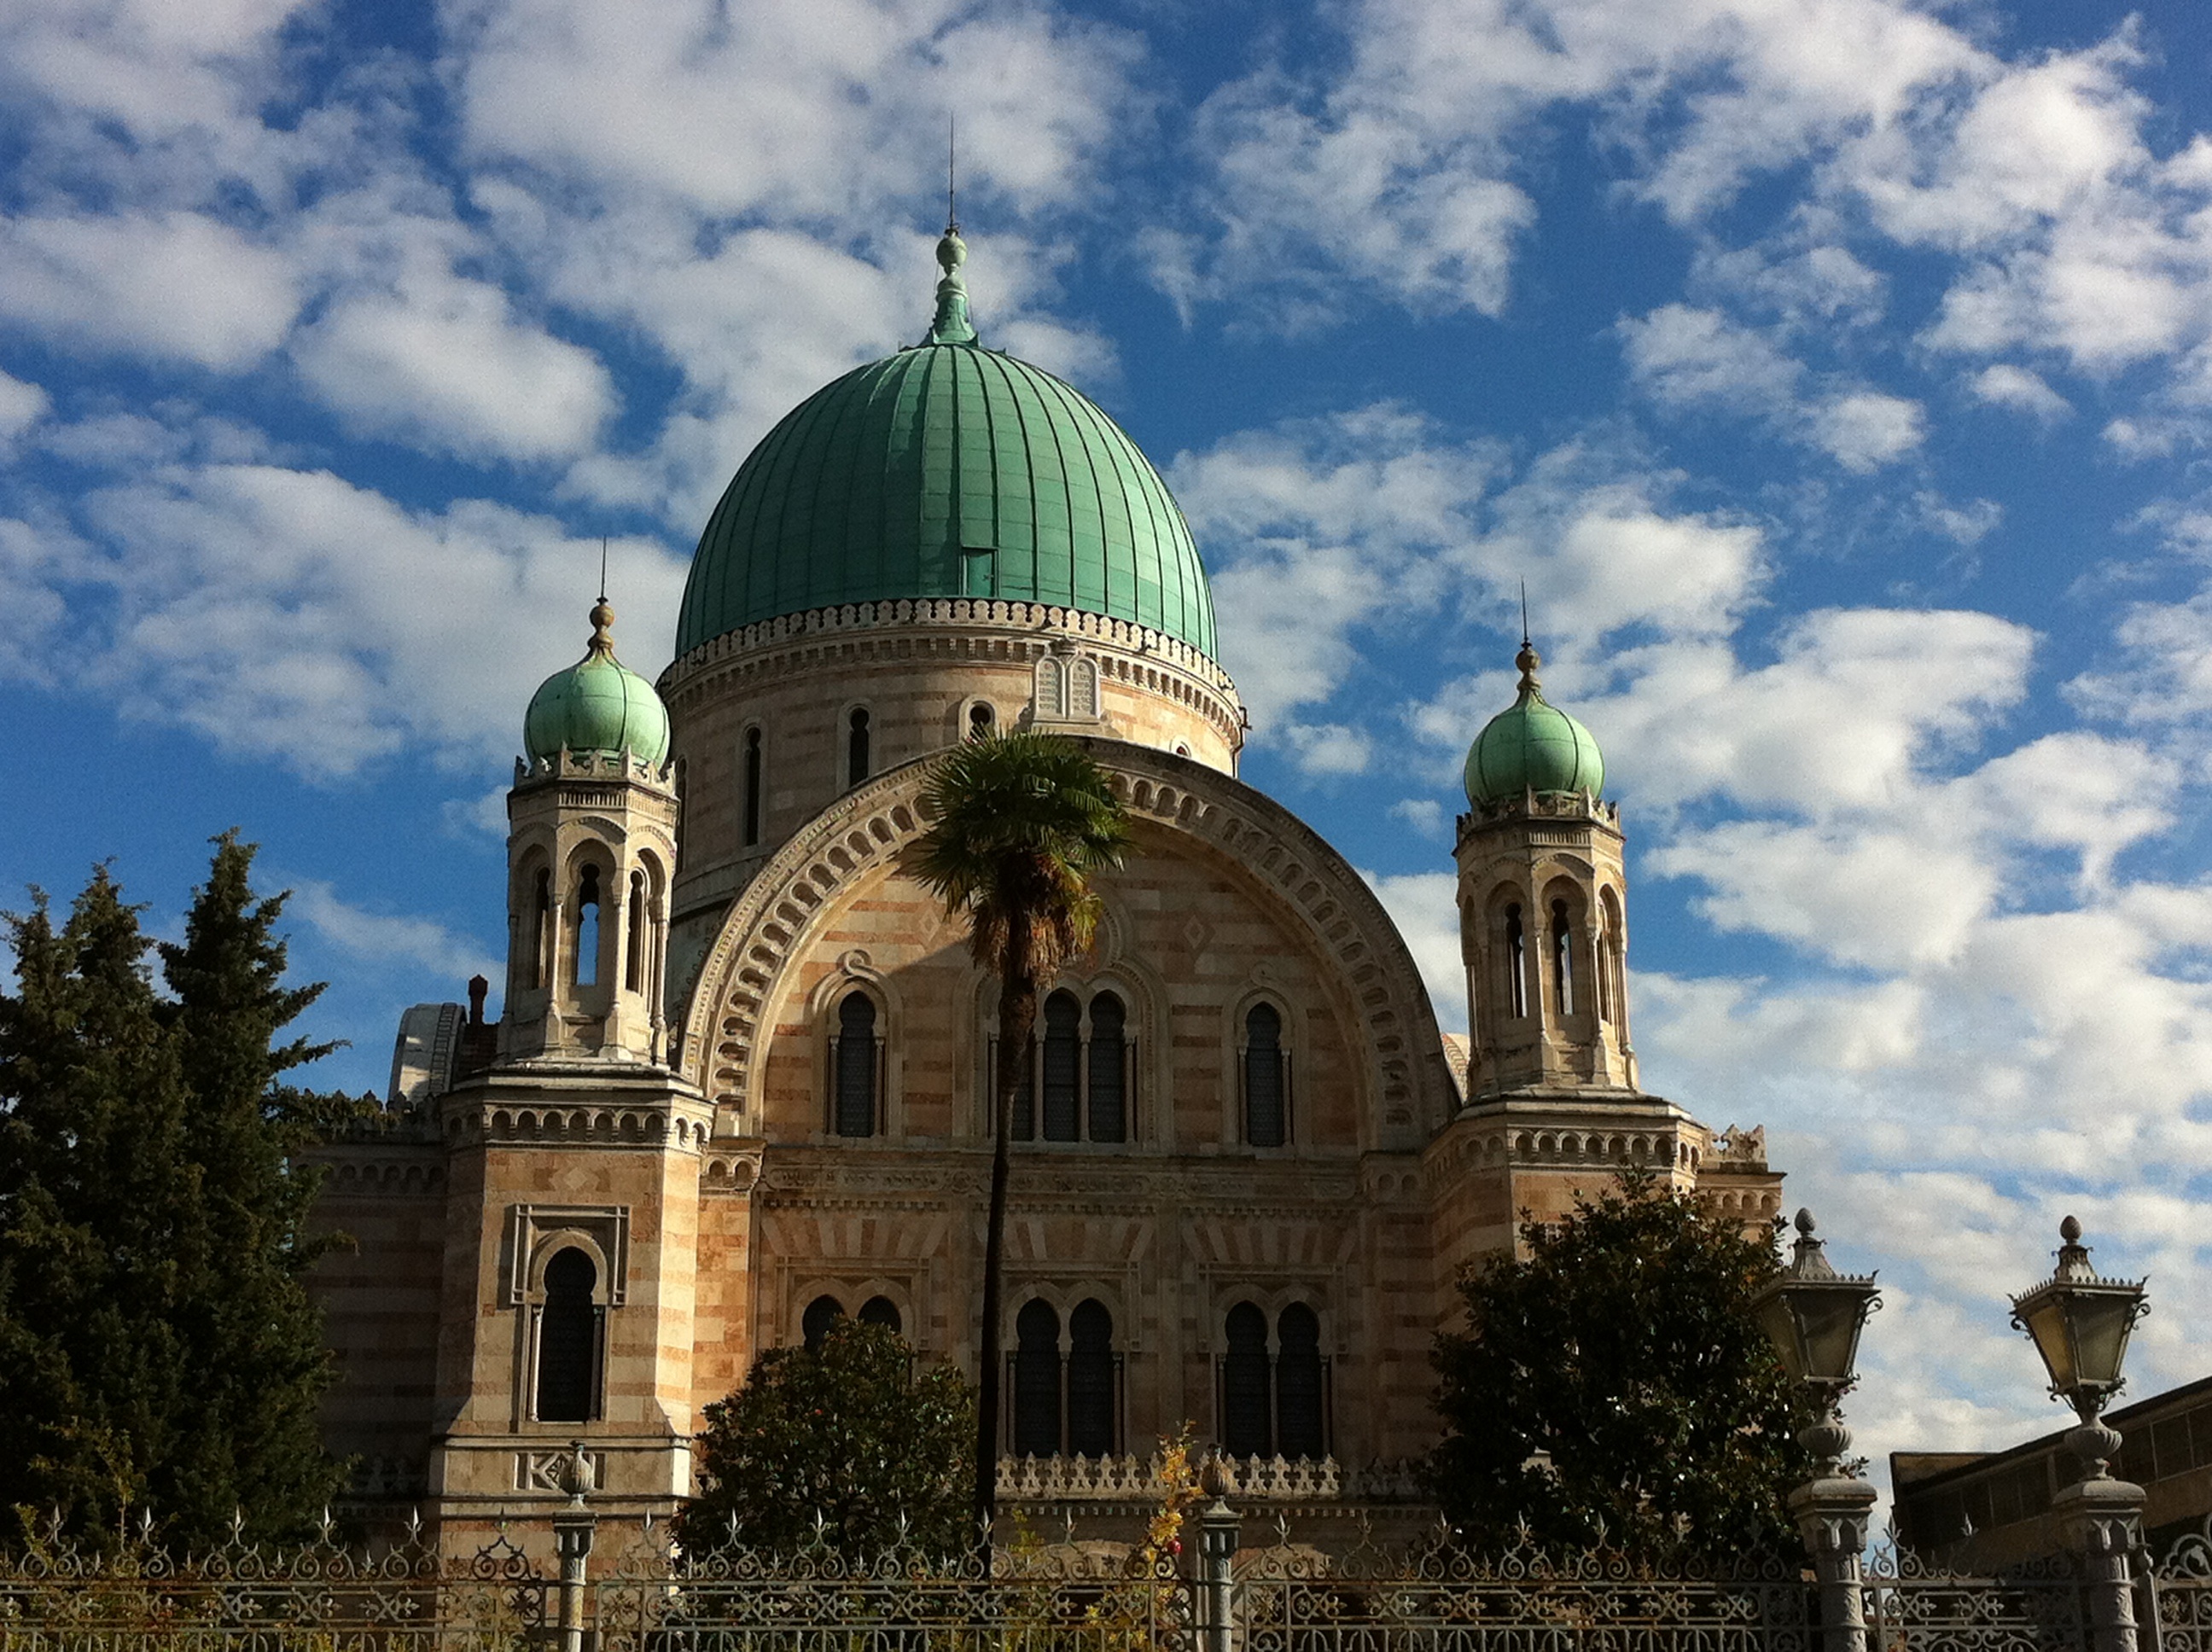
architecture, building, landmark, italy, church, cathedral, historic, place of worship, monastery, synagogue, basilica, dome, florence, firenze, byzantine architecture